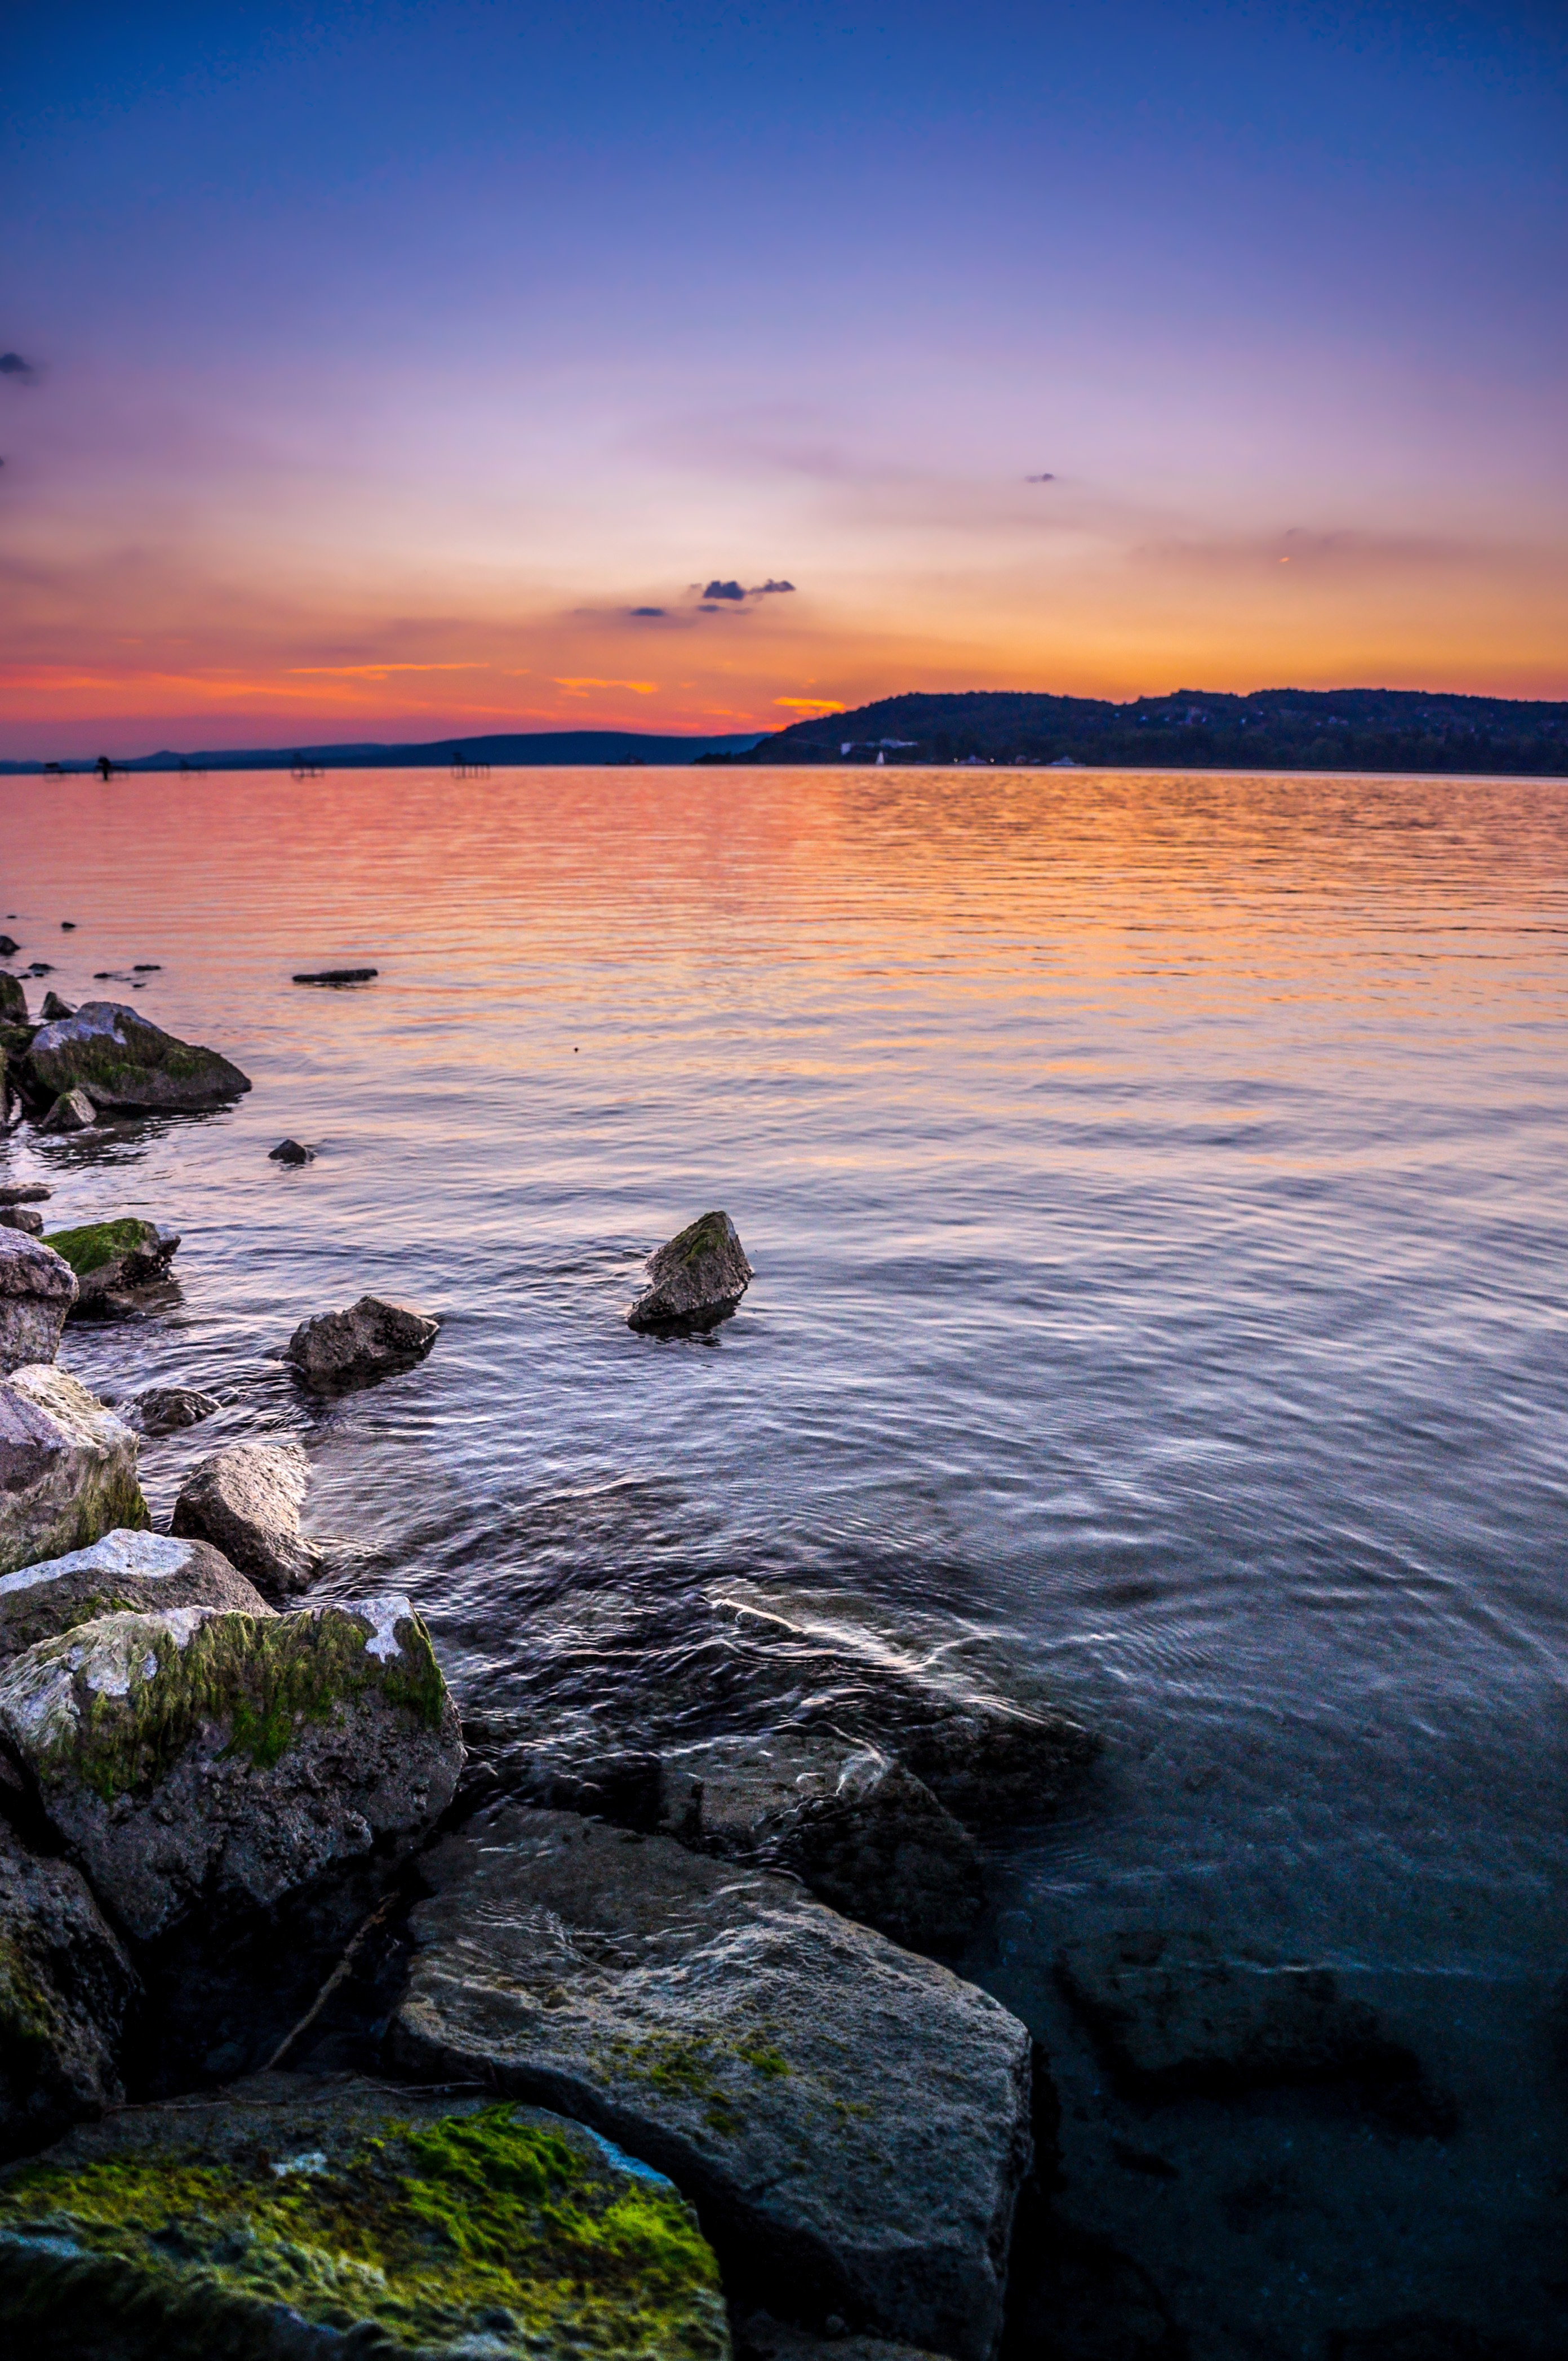
beach, sea, coast, water, rock, ocean, horizon, cloud, sunrise, sunset, sunlight, morning, shore, wave, lake, dawn, summer, travel, dusk, europe, evening, reflection, relax, bay, body of water, rocks, clouds, hungary, loch, balaton, destination, siofok, zamardi, wind wave